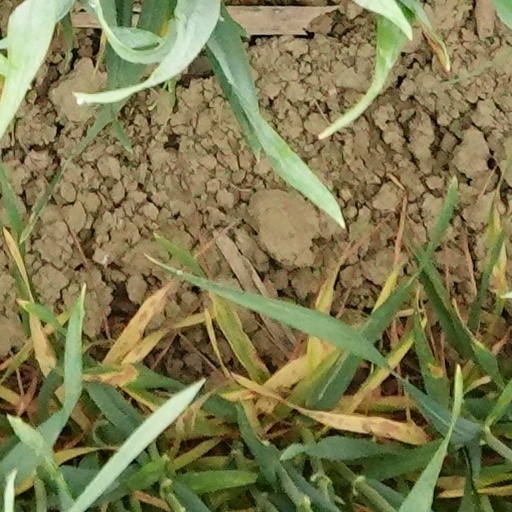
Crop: wheat